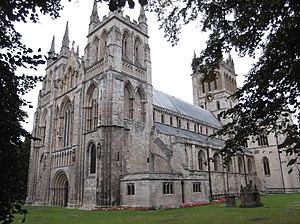
L'abbaye de Selby est une ancienne abbaye situé à Selby, dans le Yorkshire du Nord, en Angleterre. L'abbaye est fondée en 1256. Depuis la réforme protestante, elle a été une église paroissiale de l'Église d'Angleterre. Elle est dédiée à la Sainte Vierge Marie et Saint-Germain de Paris.